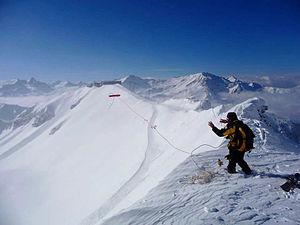
Un pisteur effectue un tir lancé lors d'un Plan d'Intervention et de Déclenchement d'Avalanche (PIDA).
Un pisteur-secouriste, ou patrouilleur des pistes en Amérique du Nord, est un professionnel qui participe activement à la sécurité hivernale en montagne dans les stations de sports d'hiver, notamment en assurant le secours et le déclenchement préventif d'avalanches sur leurs domaines skiables et leurs pistes de ski.
Une avalanche de neige est d'abord un phénomène physique : une masse de neige qui se détache puis dévale un versant de montagne sous l'effet de la pesanteur, ou, formulé autrement, le mouvement rapide sur une grande pente d'un volume de neige, à la suite d'une rupture d'équilibre dans le manteau neigeux initial.
Le déclenchement préventif d'avalanches, ou déclenchement artificiel des avalanches, est un ensemble de dispositions techniques permettant de déclencher des avalanches volontairement à un instant souhaité dans un lieu choisi, pour sécuriser des domaines skiables, des réseaux routiers ou de chemin de fer, des exploitations minières, etc.